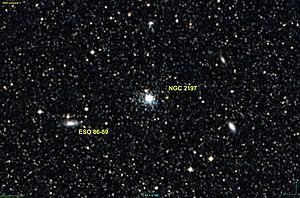
Image créée à l'aide du logiciel Aladin Sky Atlas du Centre de Données astronomiques de Strasbourg et des données de DSS (Digitized Sky Survey). Le programme DSS est l'un des programmes du STScI (Space Telescope Science Institute) dont les fichiers sont du domaine public (http://archive.stsci.edu/data_use.html)
NGC 2197 est un amas ouvert situé dans la constellation de la Dorade. Cet amas est situé dans le Grand Nuage de Magellan. Il a été découvert par l'astronome britannique John Herschel en 1835.